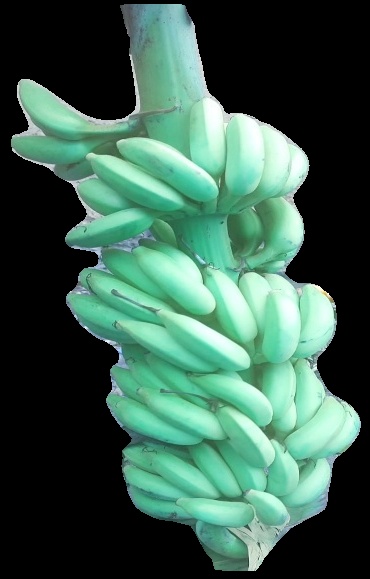
Variety: elakki-bale
Grade: grade2